Barbarian invasions into the Roman Empire of the 3rd century

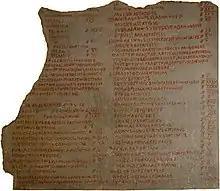
Fragment of Diocletian's edict on prices, from the Pergamon Museum in Berlin.

The slow ousting of the senatorial class from military leadership had a turning point with Gallienus, who went on to entrust such positions to figures of equestrian rank, who had come out of the army after a long career: they anticipated and gave rise to those duces who from the end of the century replaced the provincial governor in the defense of the borders. Inevitably, the growing burden of the army, accompanied by political instability and the struggle for power, caused a monetary decline due, moreover, to the long-standing lack of liquidity from the conquests of previous centuries. A growing tax burden affected the ruling classes of the municipalities and colonies, setting the stage for the contraction of the urban fabric as documented for the fourth century. Private evergetism, the real driving force behind the redistribution of wealth in the centers of the empire, gradually came to a standstill. Silver, which was along with the denarii the most widespread currency, slowly declined, so much so that it caused the inflation that was at the center of every emperor's thoughts in the third century, and which Diocletian tried in vain to save with his "Edictum De Pretiis Rerum Venalium". Constantine understood that gold would be the dominant metal of the new course.